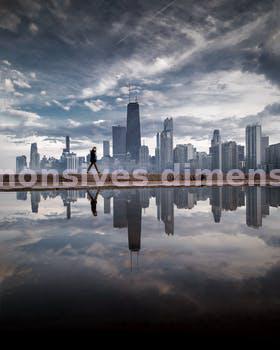
Label: Watermark